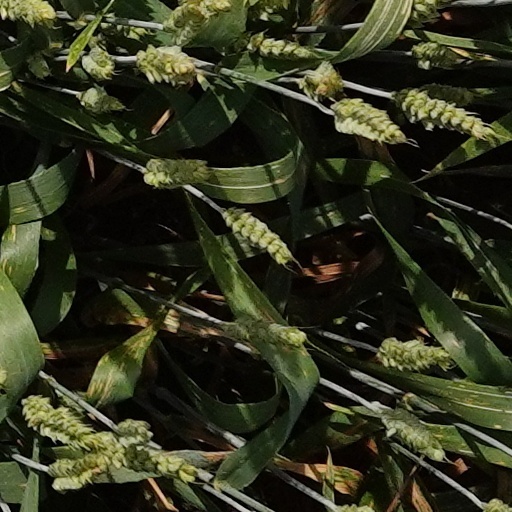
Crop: wheat